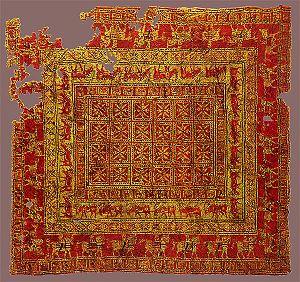
Le tapis persan est un élément essentiel et une des manifestations les plus distinguées de la culture et de l'art persans, dont les origines remontent à l'âge du bronze.
Pazyryk est le nom local d'une vallée en fédération de Russie dans les monts Altaï en Sibérie, au sud de la ville moderne de Novossibirsk, à proximité des frontières avec la Chine, le Kazakhstan, et la Mongolie.
Le tapis Pazyryk, dit du Kourgane nᵒ 5 ou tapis du Gorno-Altaï, est considéré comme un des plus vieux tapis au monde encore conservé. Il est généralement daté du Vᵉ siècle av. J.-C., bien que des études récentes au carbone 14 le date autour de -328 à -200 av. J-C. Il fut découvert par Sergueï Roudenko en 1949 dans la tombe d'un prince scythe située dans la vallée de Pazyryk, dans les monts Altaï en Sibérie.